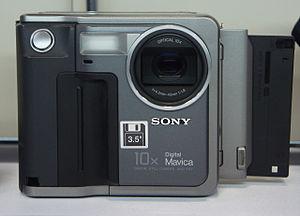
Un appareil photographique numérique est un appareil photographique qui recueille la lumière sur un capteur photographique électronique, plutôt que sur une pellicule photographique, et qui convertit l'information reçue par ce support pour la coder numériquement.
Un bridge est un appareil photographique doté d'un objectif non interchangeable polyvalent à large amplitude de focale. Dans sa version actuelle numérique, il possède un viseur électronique, et généralement des fonctions avancées.